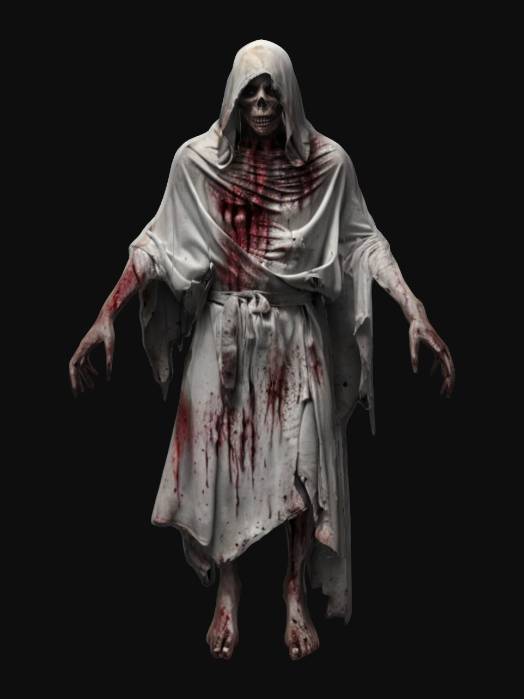
미적 점수 (1~10점): 6